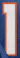
Number: 1